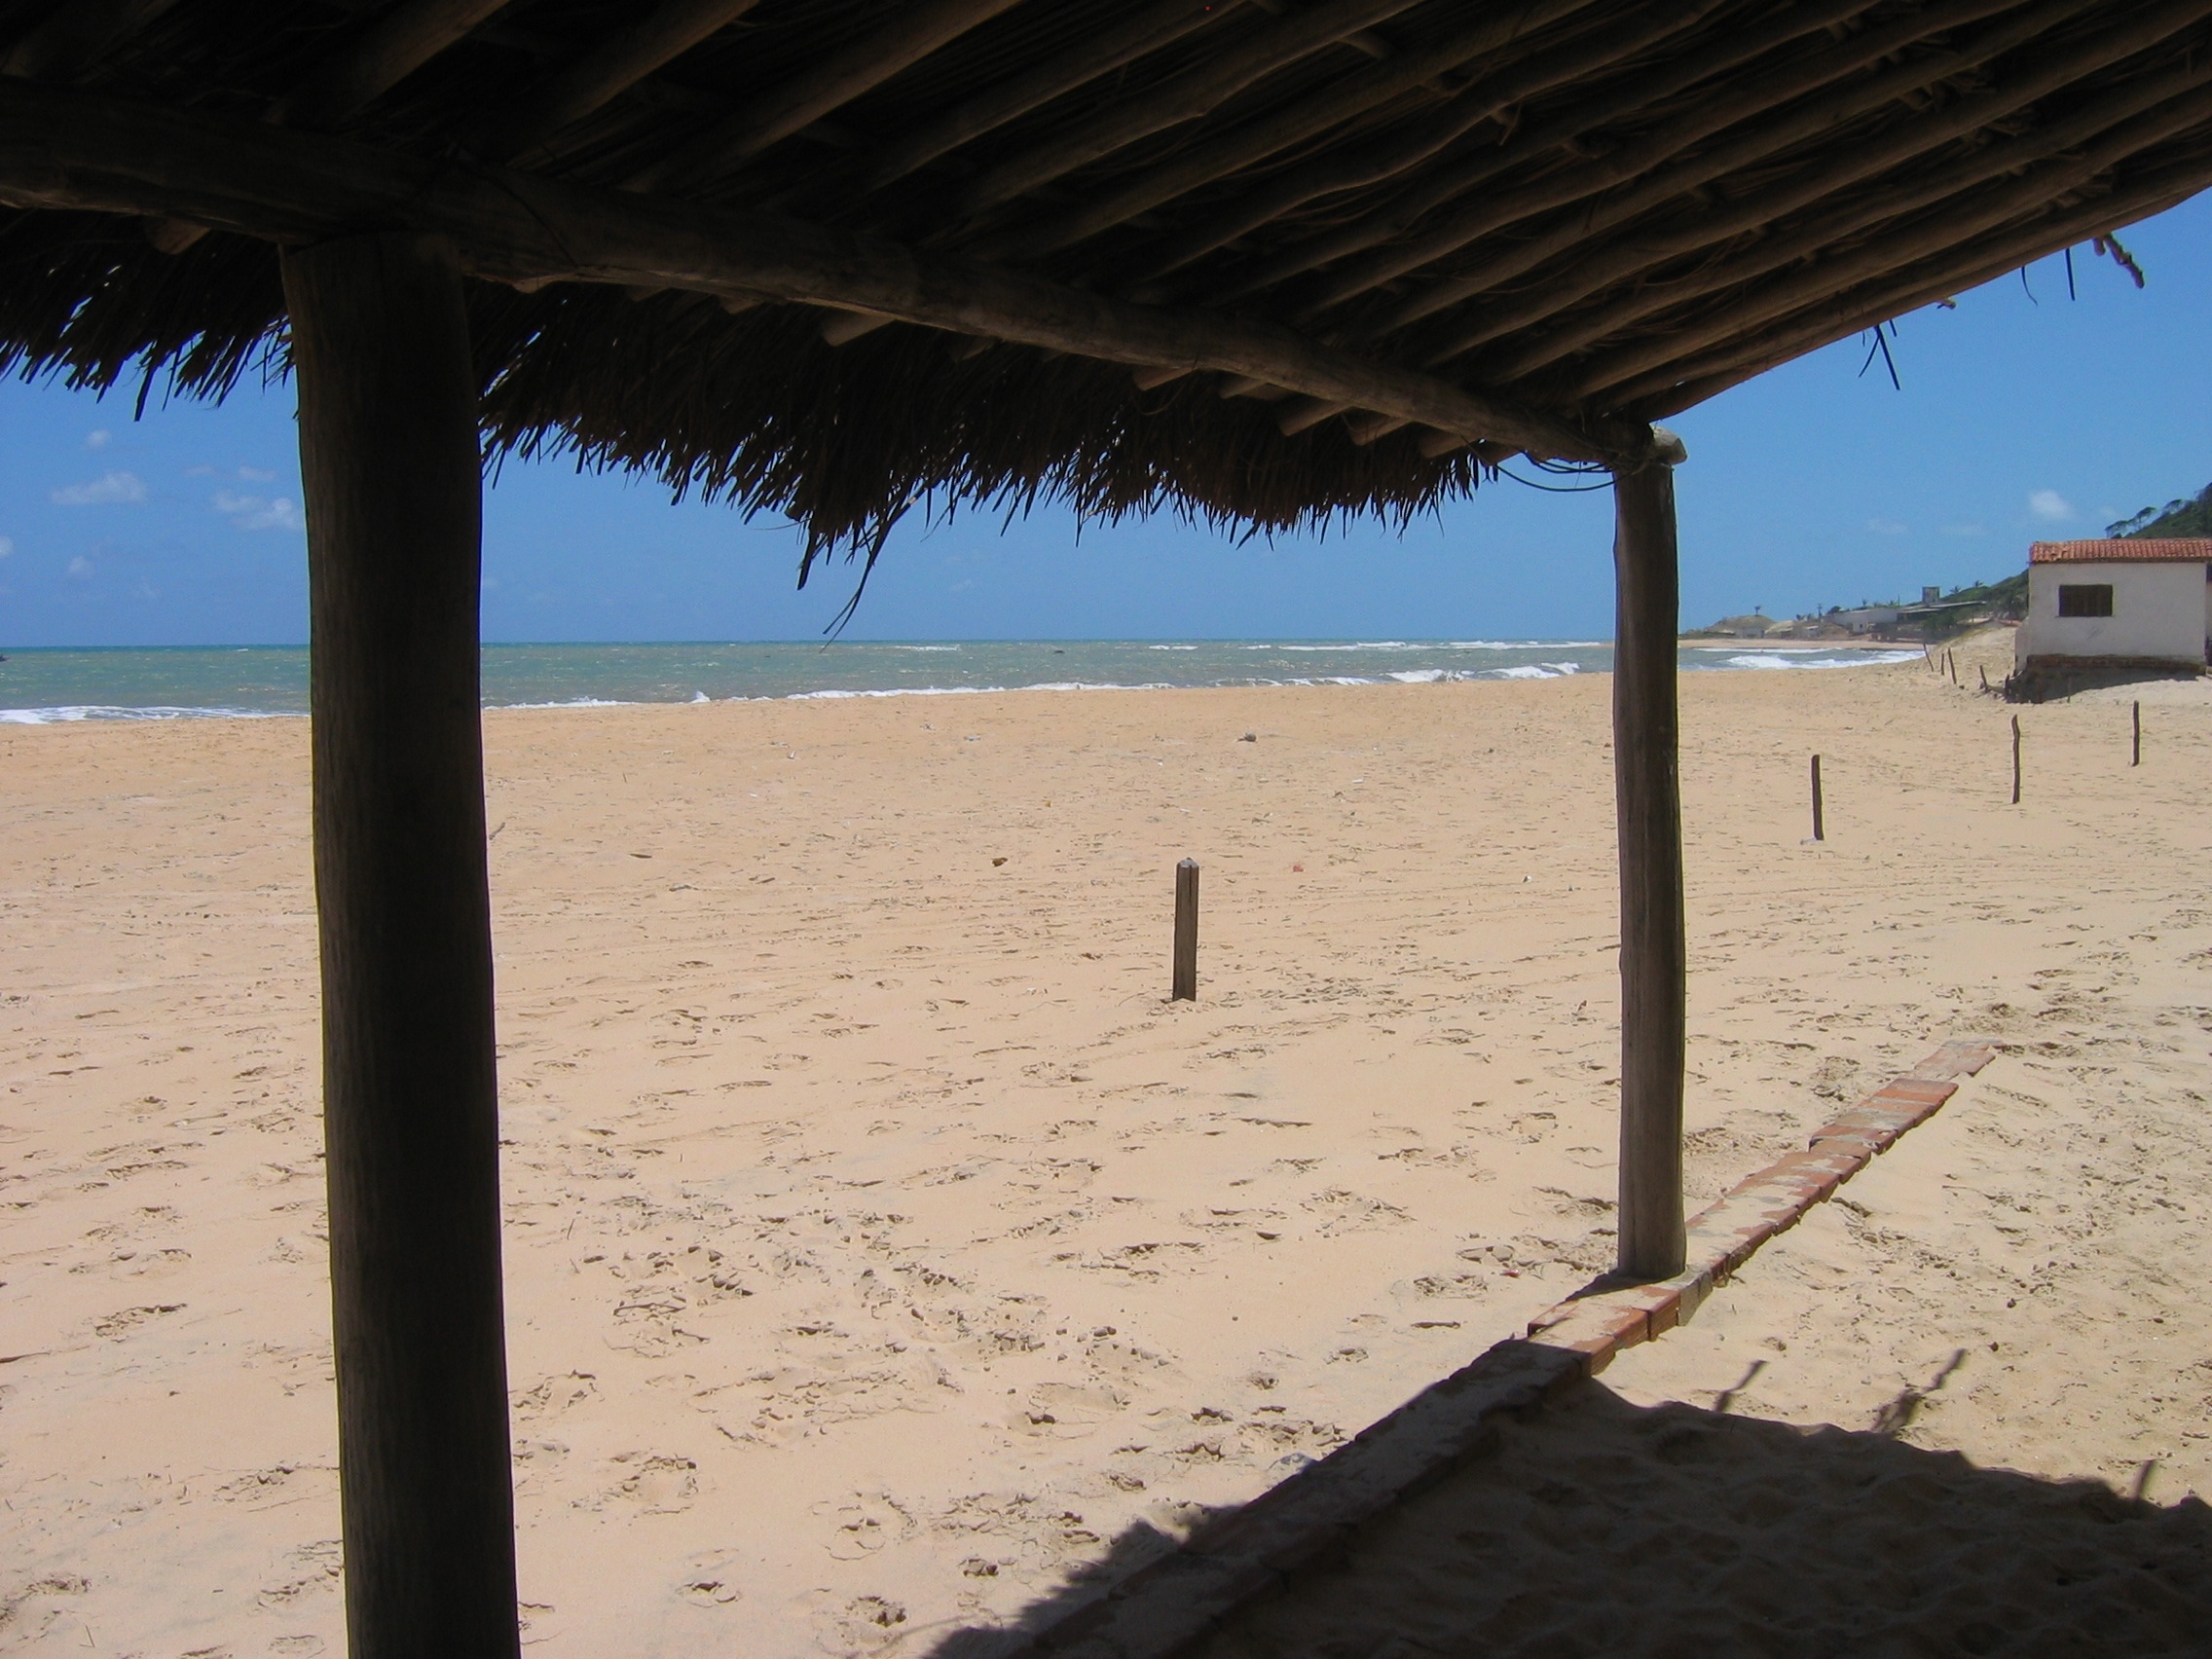
beach, habitat, natural environment, sand, sea, vacation, landscape, material, aeolian landform